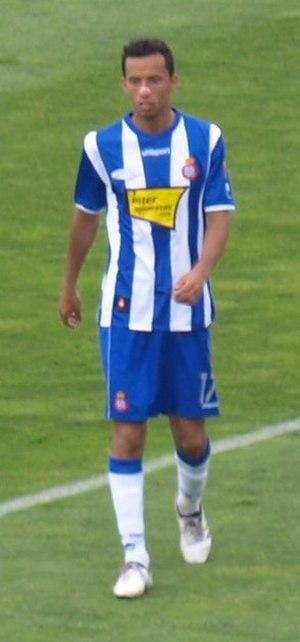
Anderson Luis de Carvalho, plus connu sous le nom de Nenê, né le 19 juillet 1981 à Jundiaí, est un footballeur brésilien jouant au poste de milieu gauche ou d'attaquant. Il joue actuellement pour le club brésilien du Fluminense.